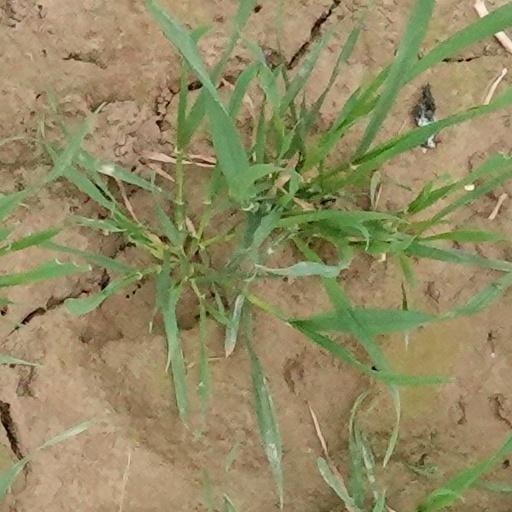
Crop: wheat